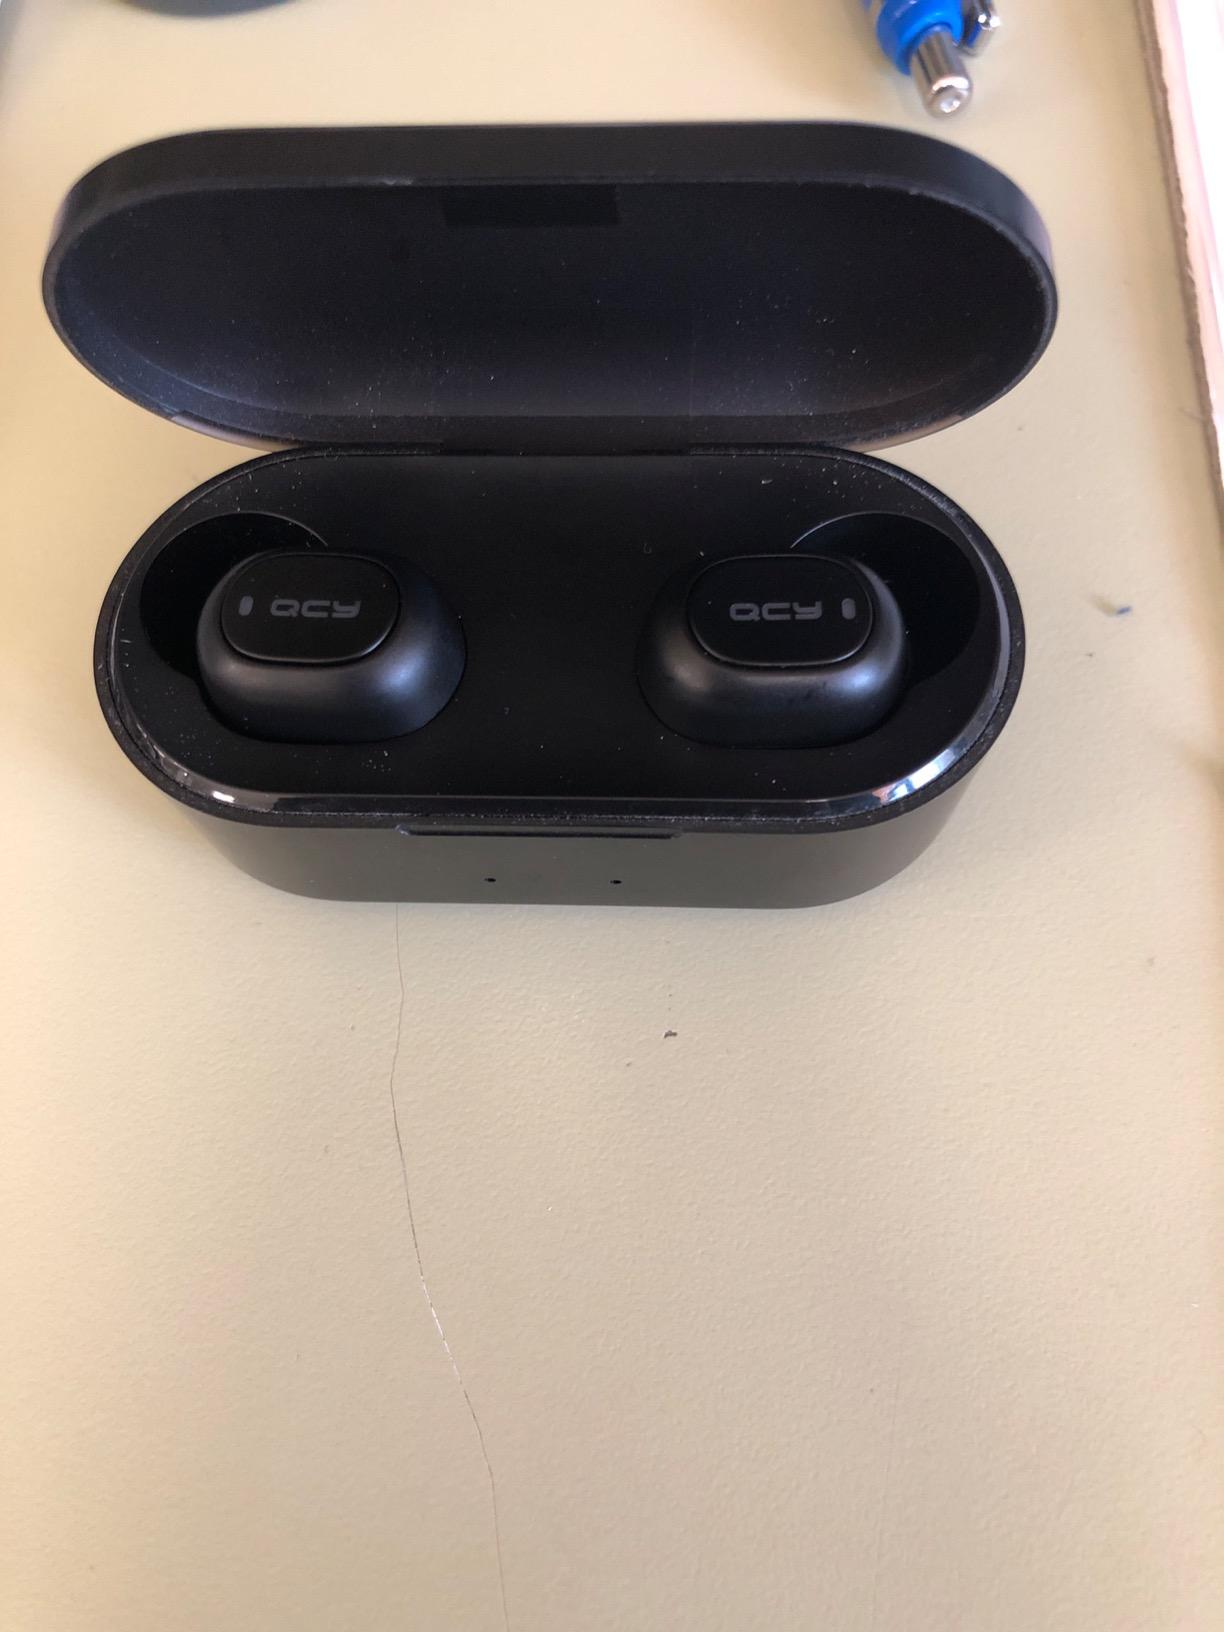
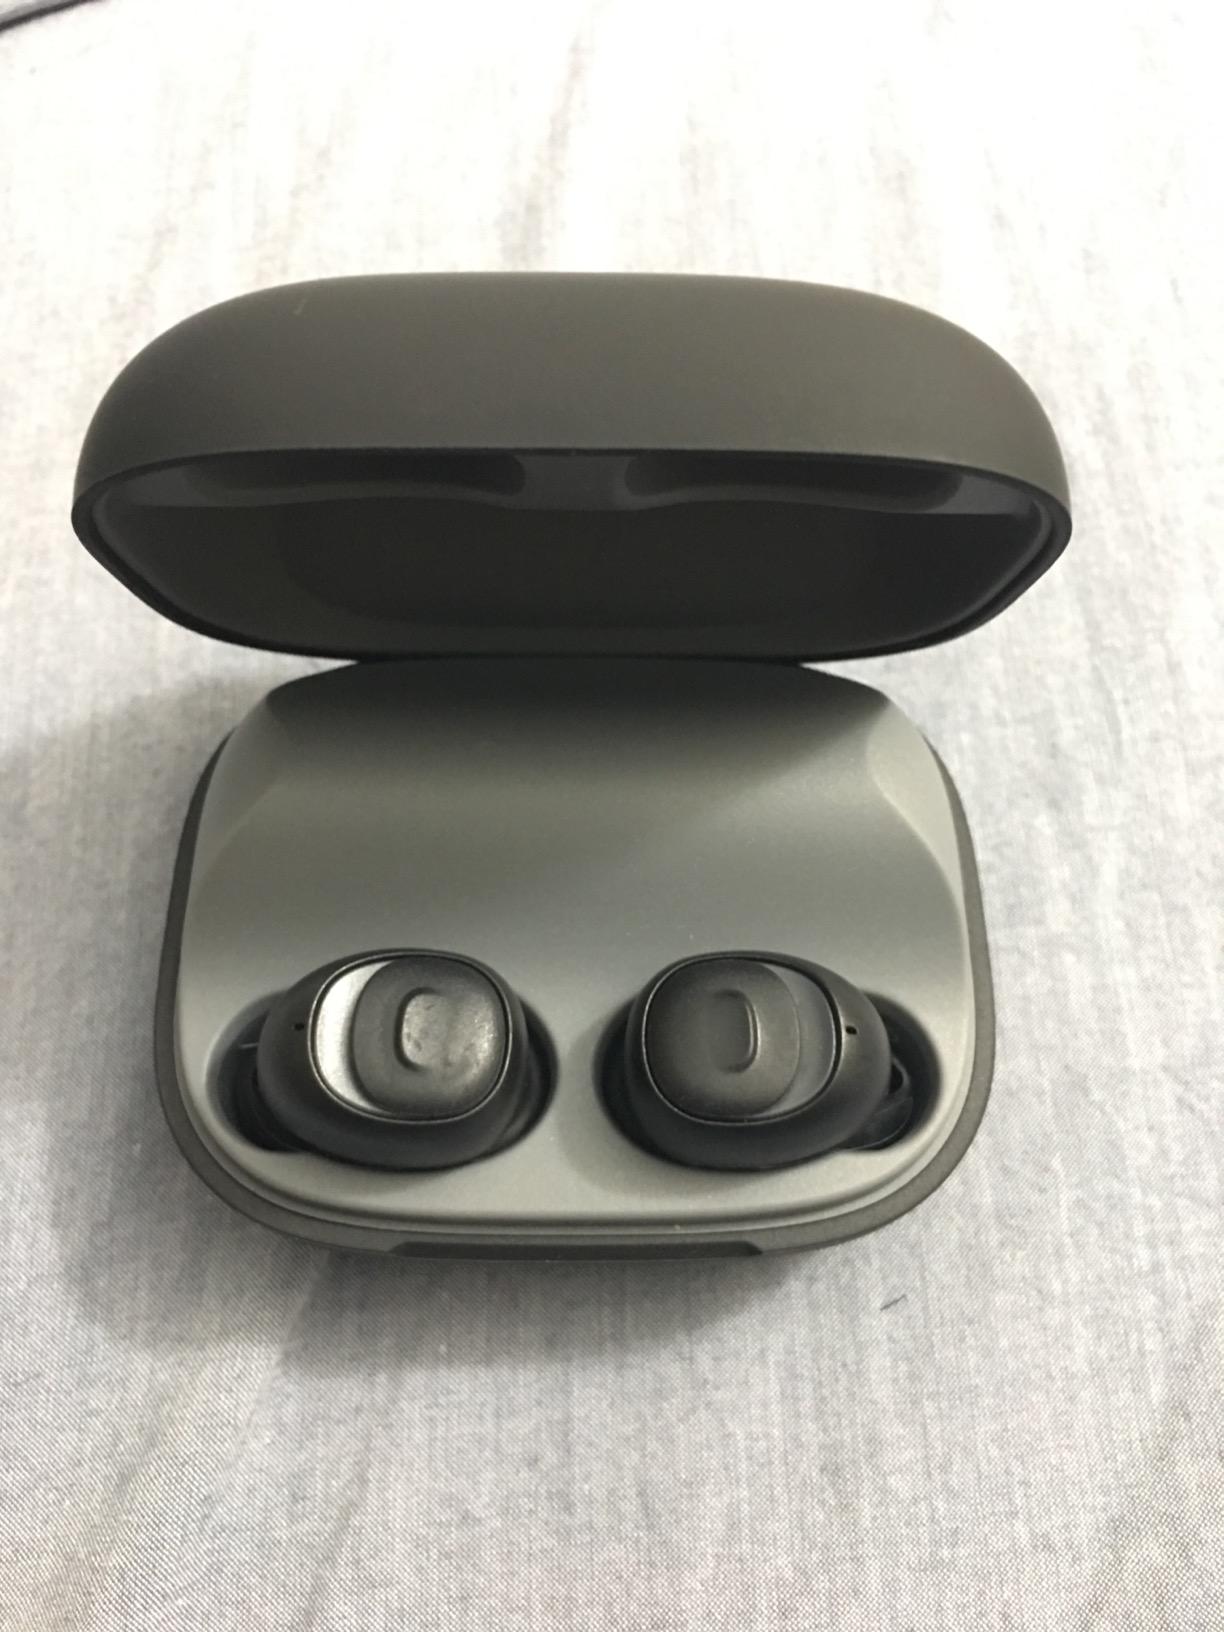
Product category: earbuds
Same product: no